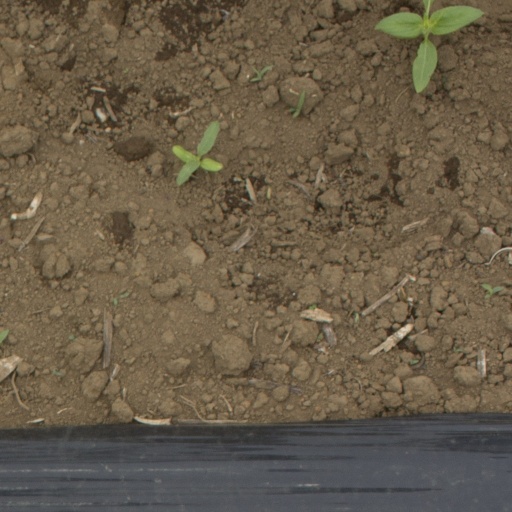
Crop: Jerusalem artichoke